Cadet (rapper)

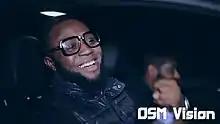
Cadet performing a freestyle for OSM Vision in 2015

Blaine Cameron Johnson (2 March 1990 – 9 February 2019), known professionally as Cadet, was a British rapper.